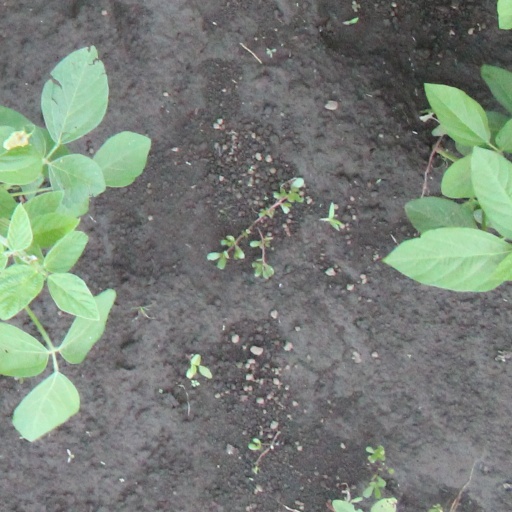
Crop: soybean